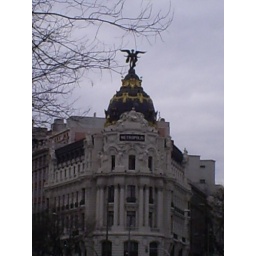
Looking down the street toward the big Macropolis building that begins the V in the street